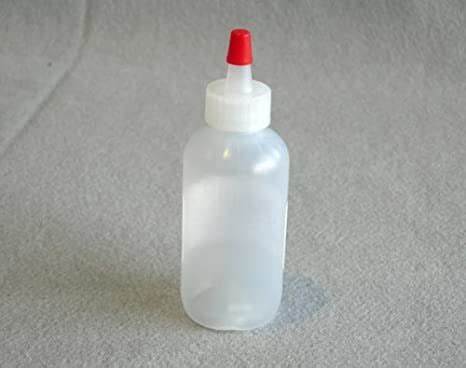
Label: plastic